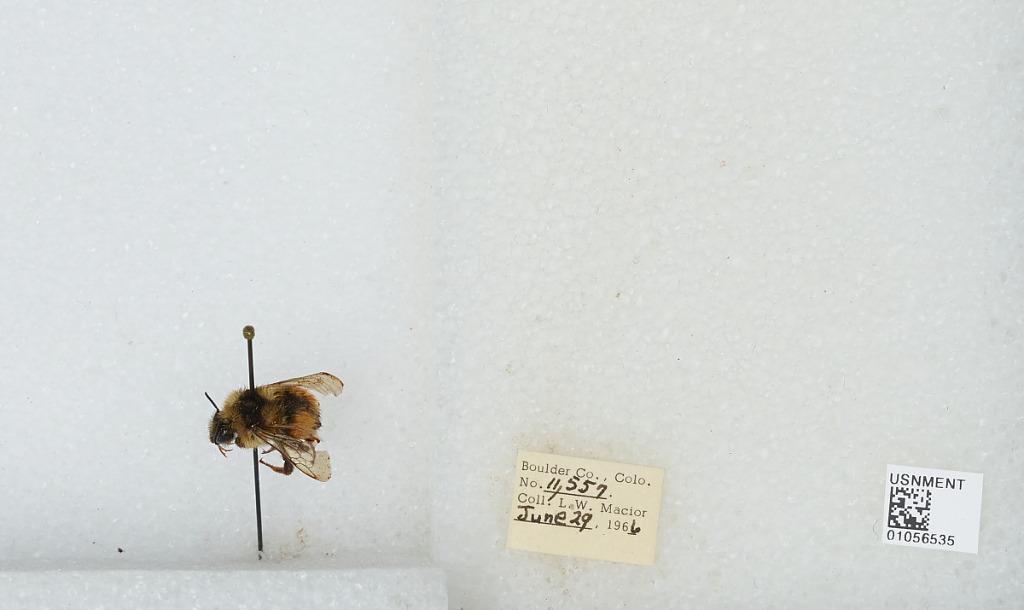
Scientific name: Bombus (Pyrobombus) bifarius Cresson
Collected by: L. Macior
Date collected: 1966-6-29
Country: United States
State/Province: Colorado
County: Boulder
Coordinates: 40.0017, -105.308